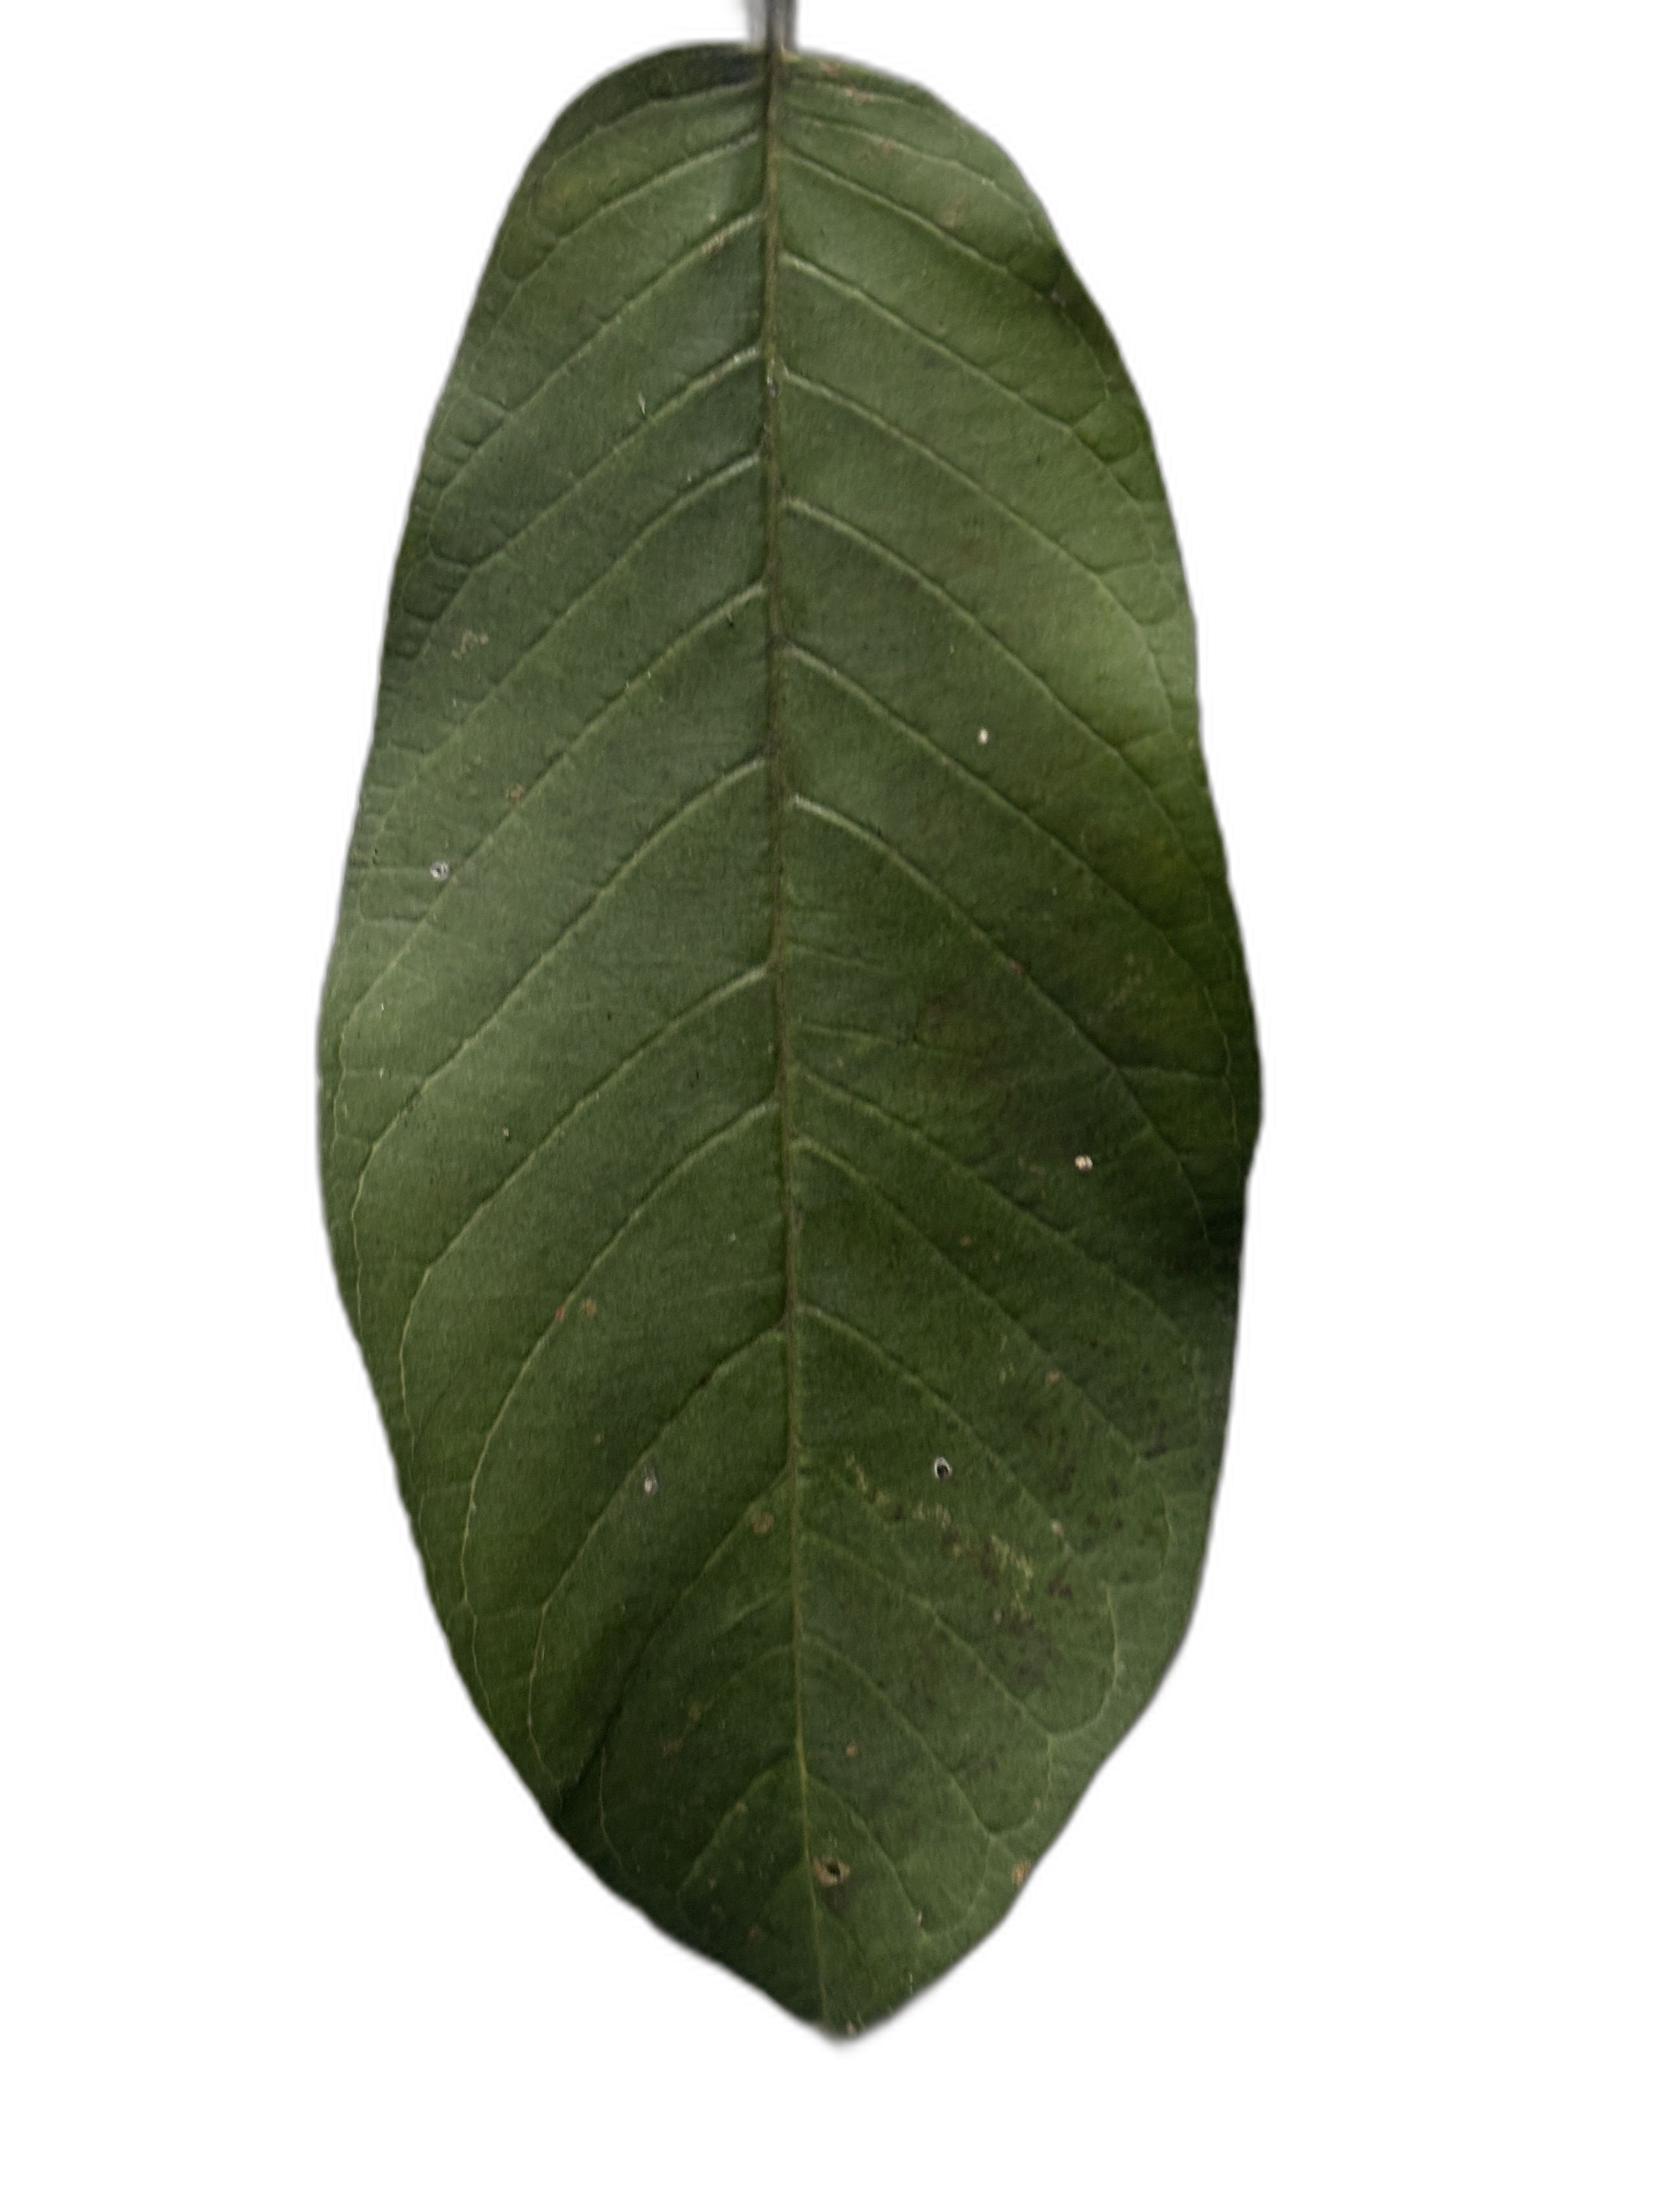
Plant part: leaf
Disease: Healthy